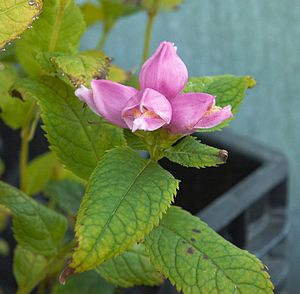
Duehoved
Almindelig Duehoved (Chelone obliqua)